Thomas J. Hennen (astronaut)

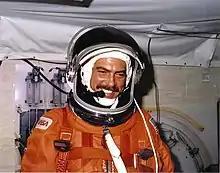
Hennen getting ready to board the Space Shuttle "Atlantis" for mission STS-44, 1991.

Chief Warrant Officer 4 Thomas John Hennen (born August 17, 1952) is a United States Army warrant officer and NASA payload specialist astronaut who flew aboard Space Shuttle mission STS-44 as a payload specialist.